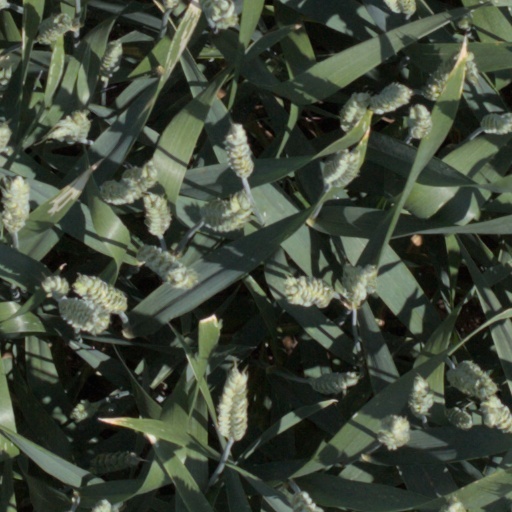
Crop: wheat